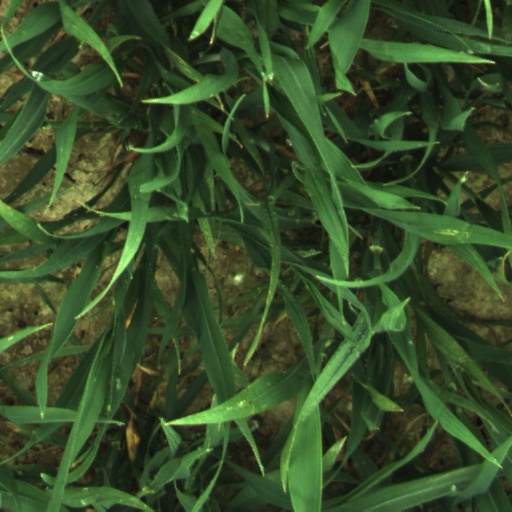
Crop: wheat